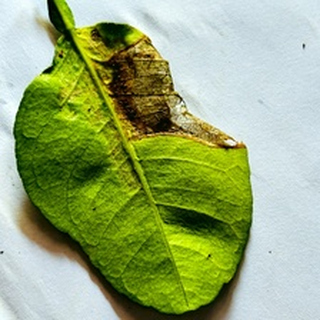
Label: lemon_citrus_canker